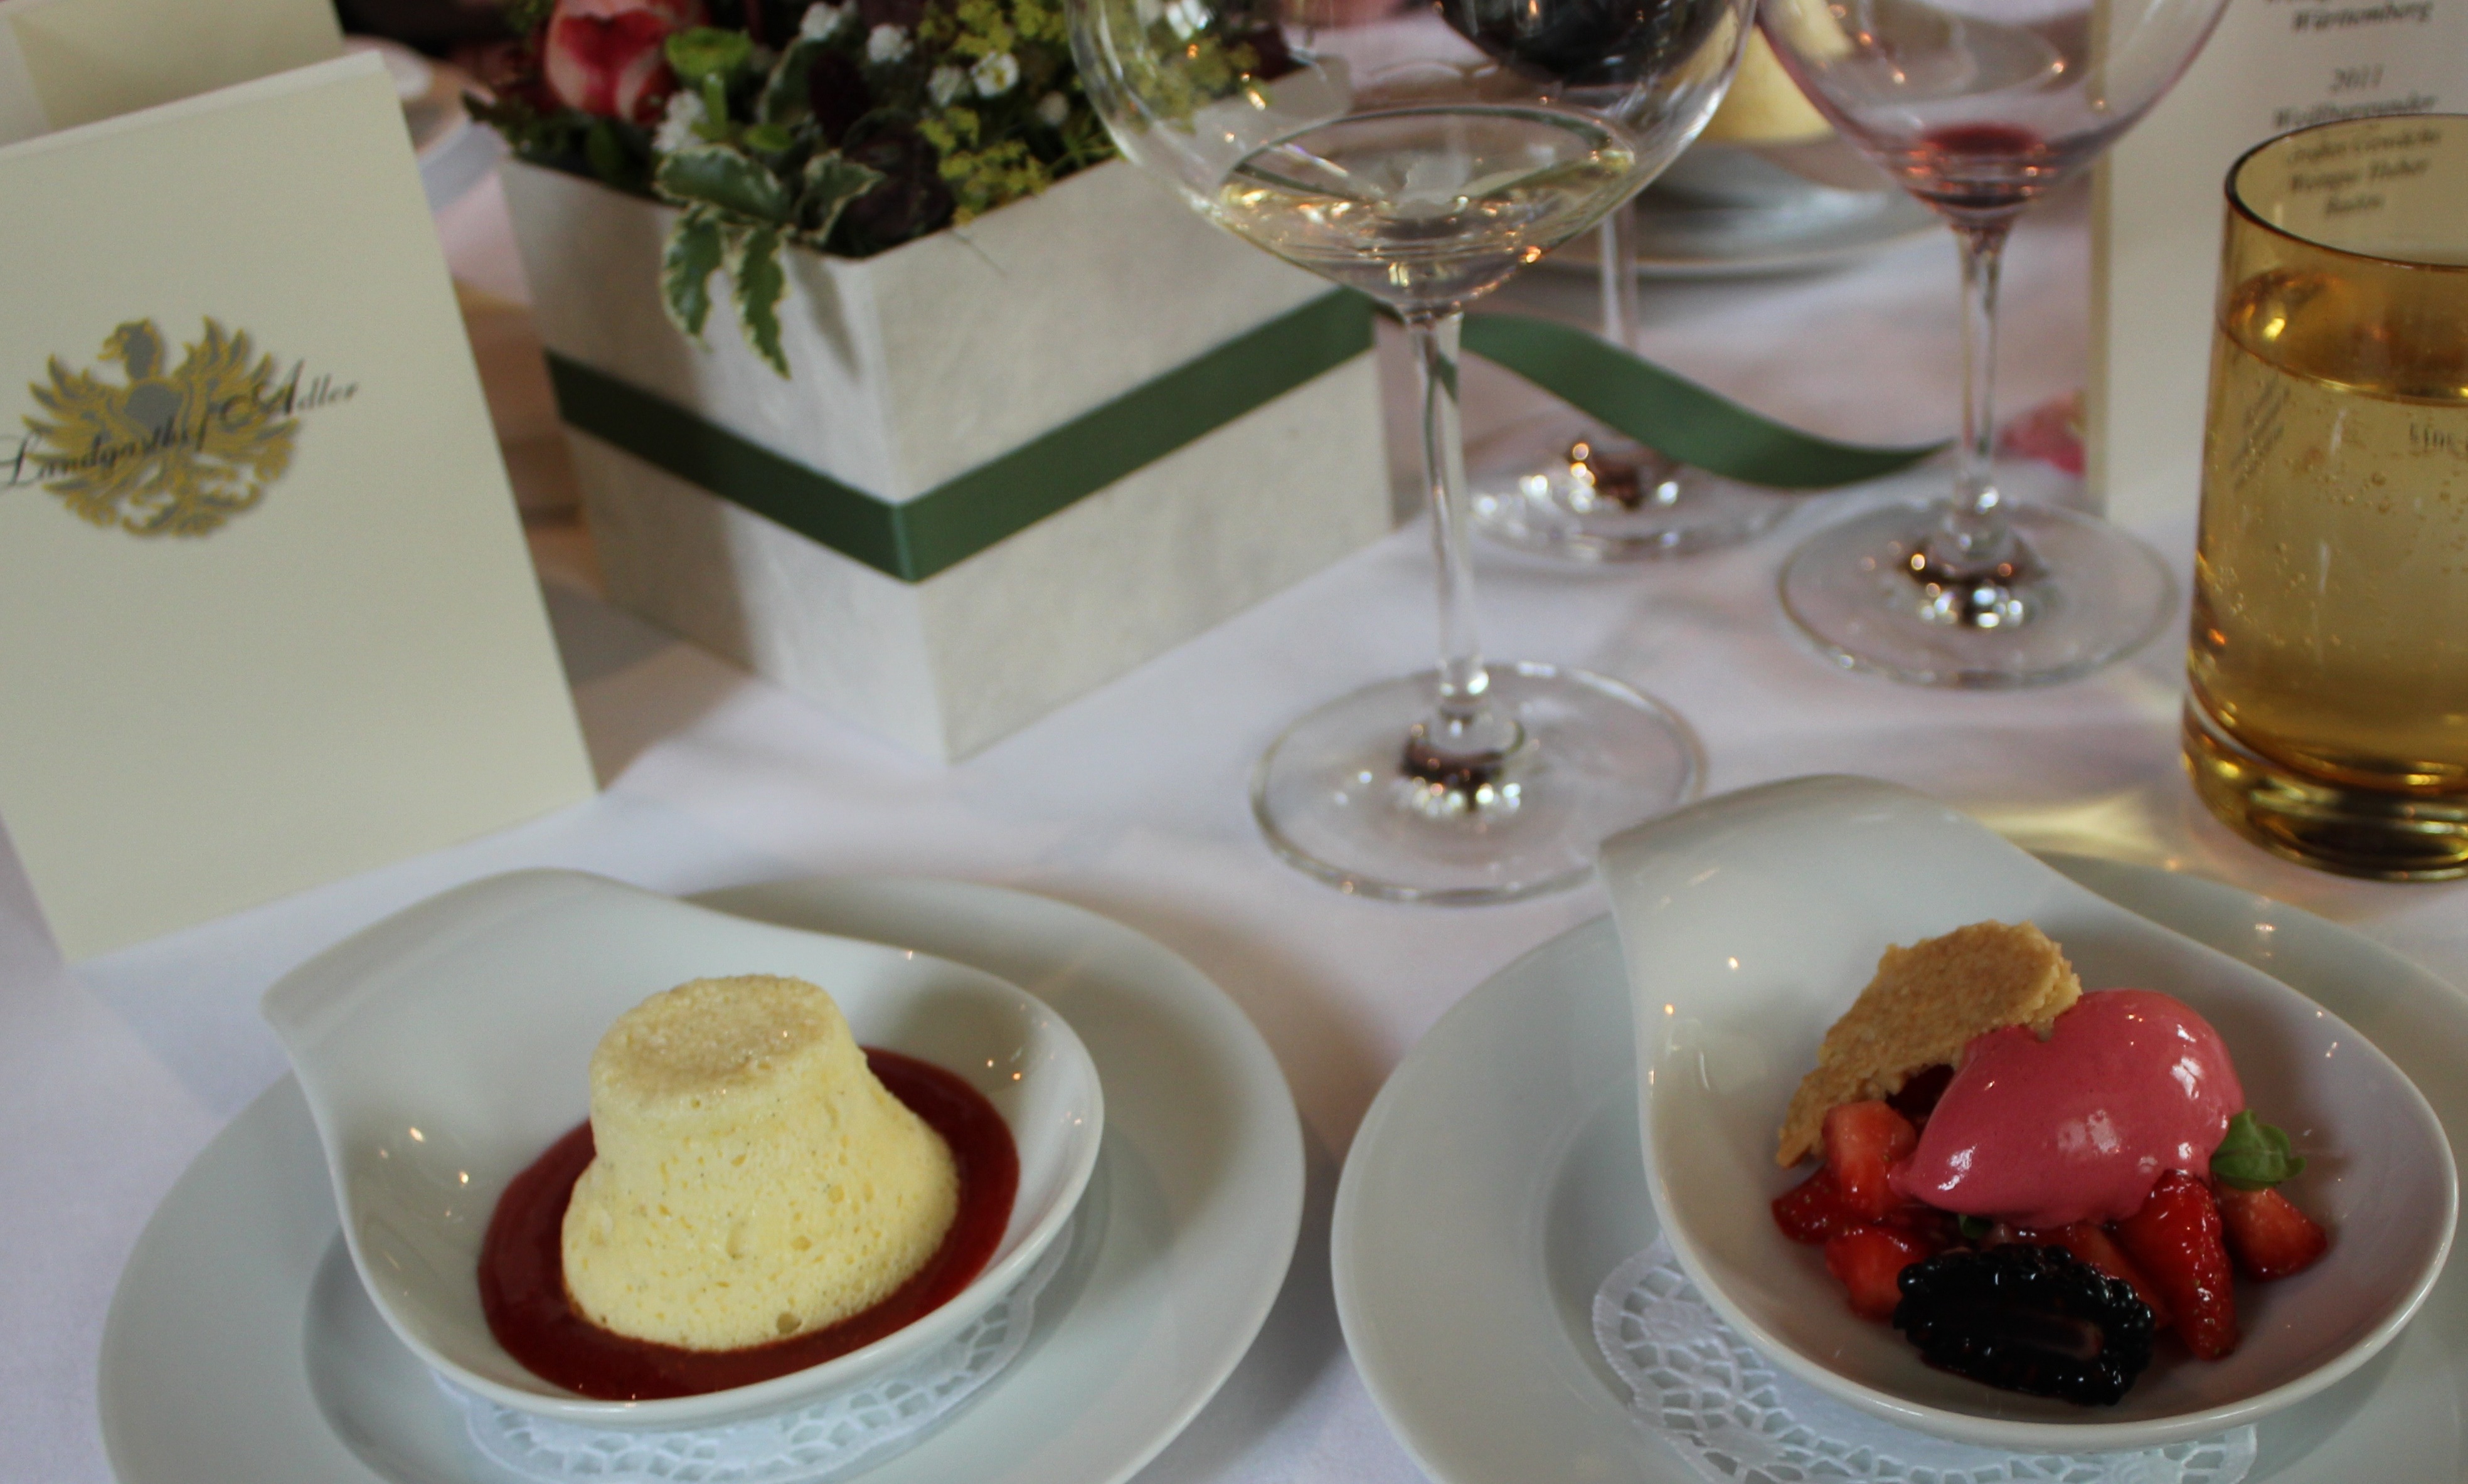
restaurant, meal, food, breakfast, gourmet, dessert, lunch, brunch